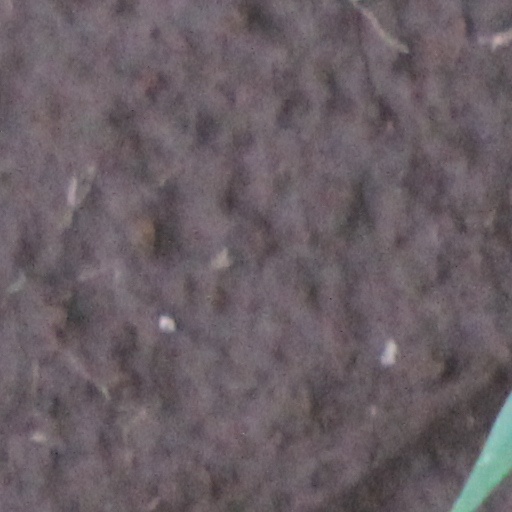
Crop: wheat